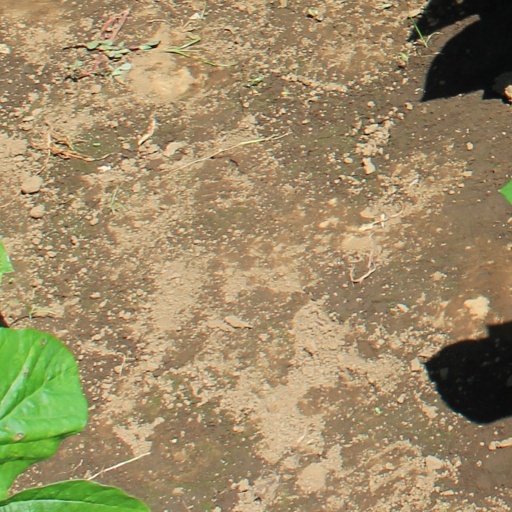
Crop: soybean